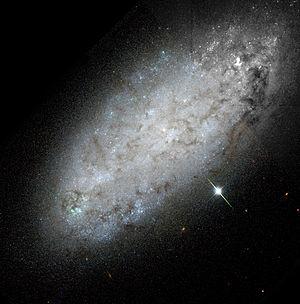
NGC 2976 est une galaxie spirale rapprochée et située dans la constellation de la Grande Ourse à environ 12,5 millions d'années-lumière de la Voie lactée. Elle a été découverte par l'astronome germano-britannique William Herschel en 1801.